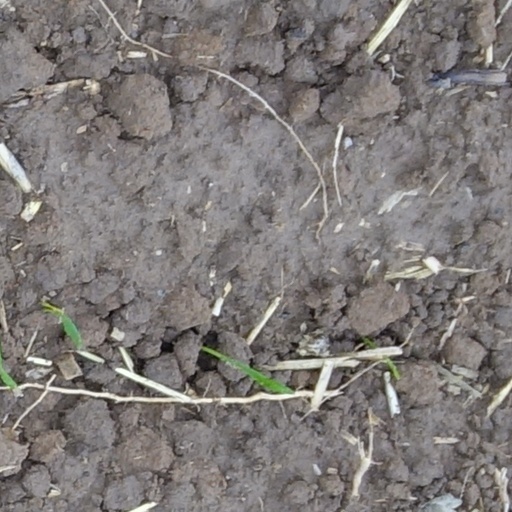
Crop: wheat